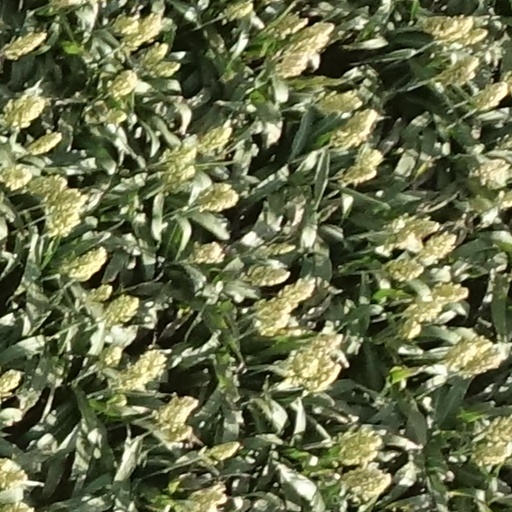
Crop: sorghum